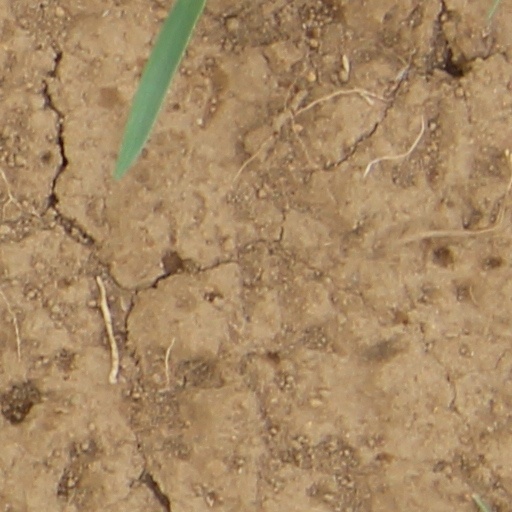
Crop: wheat